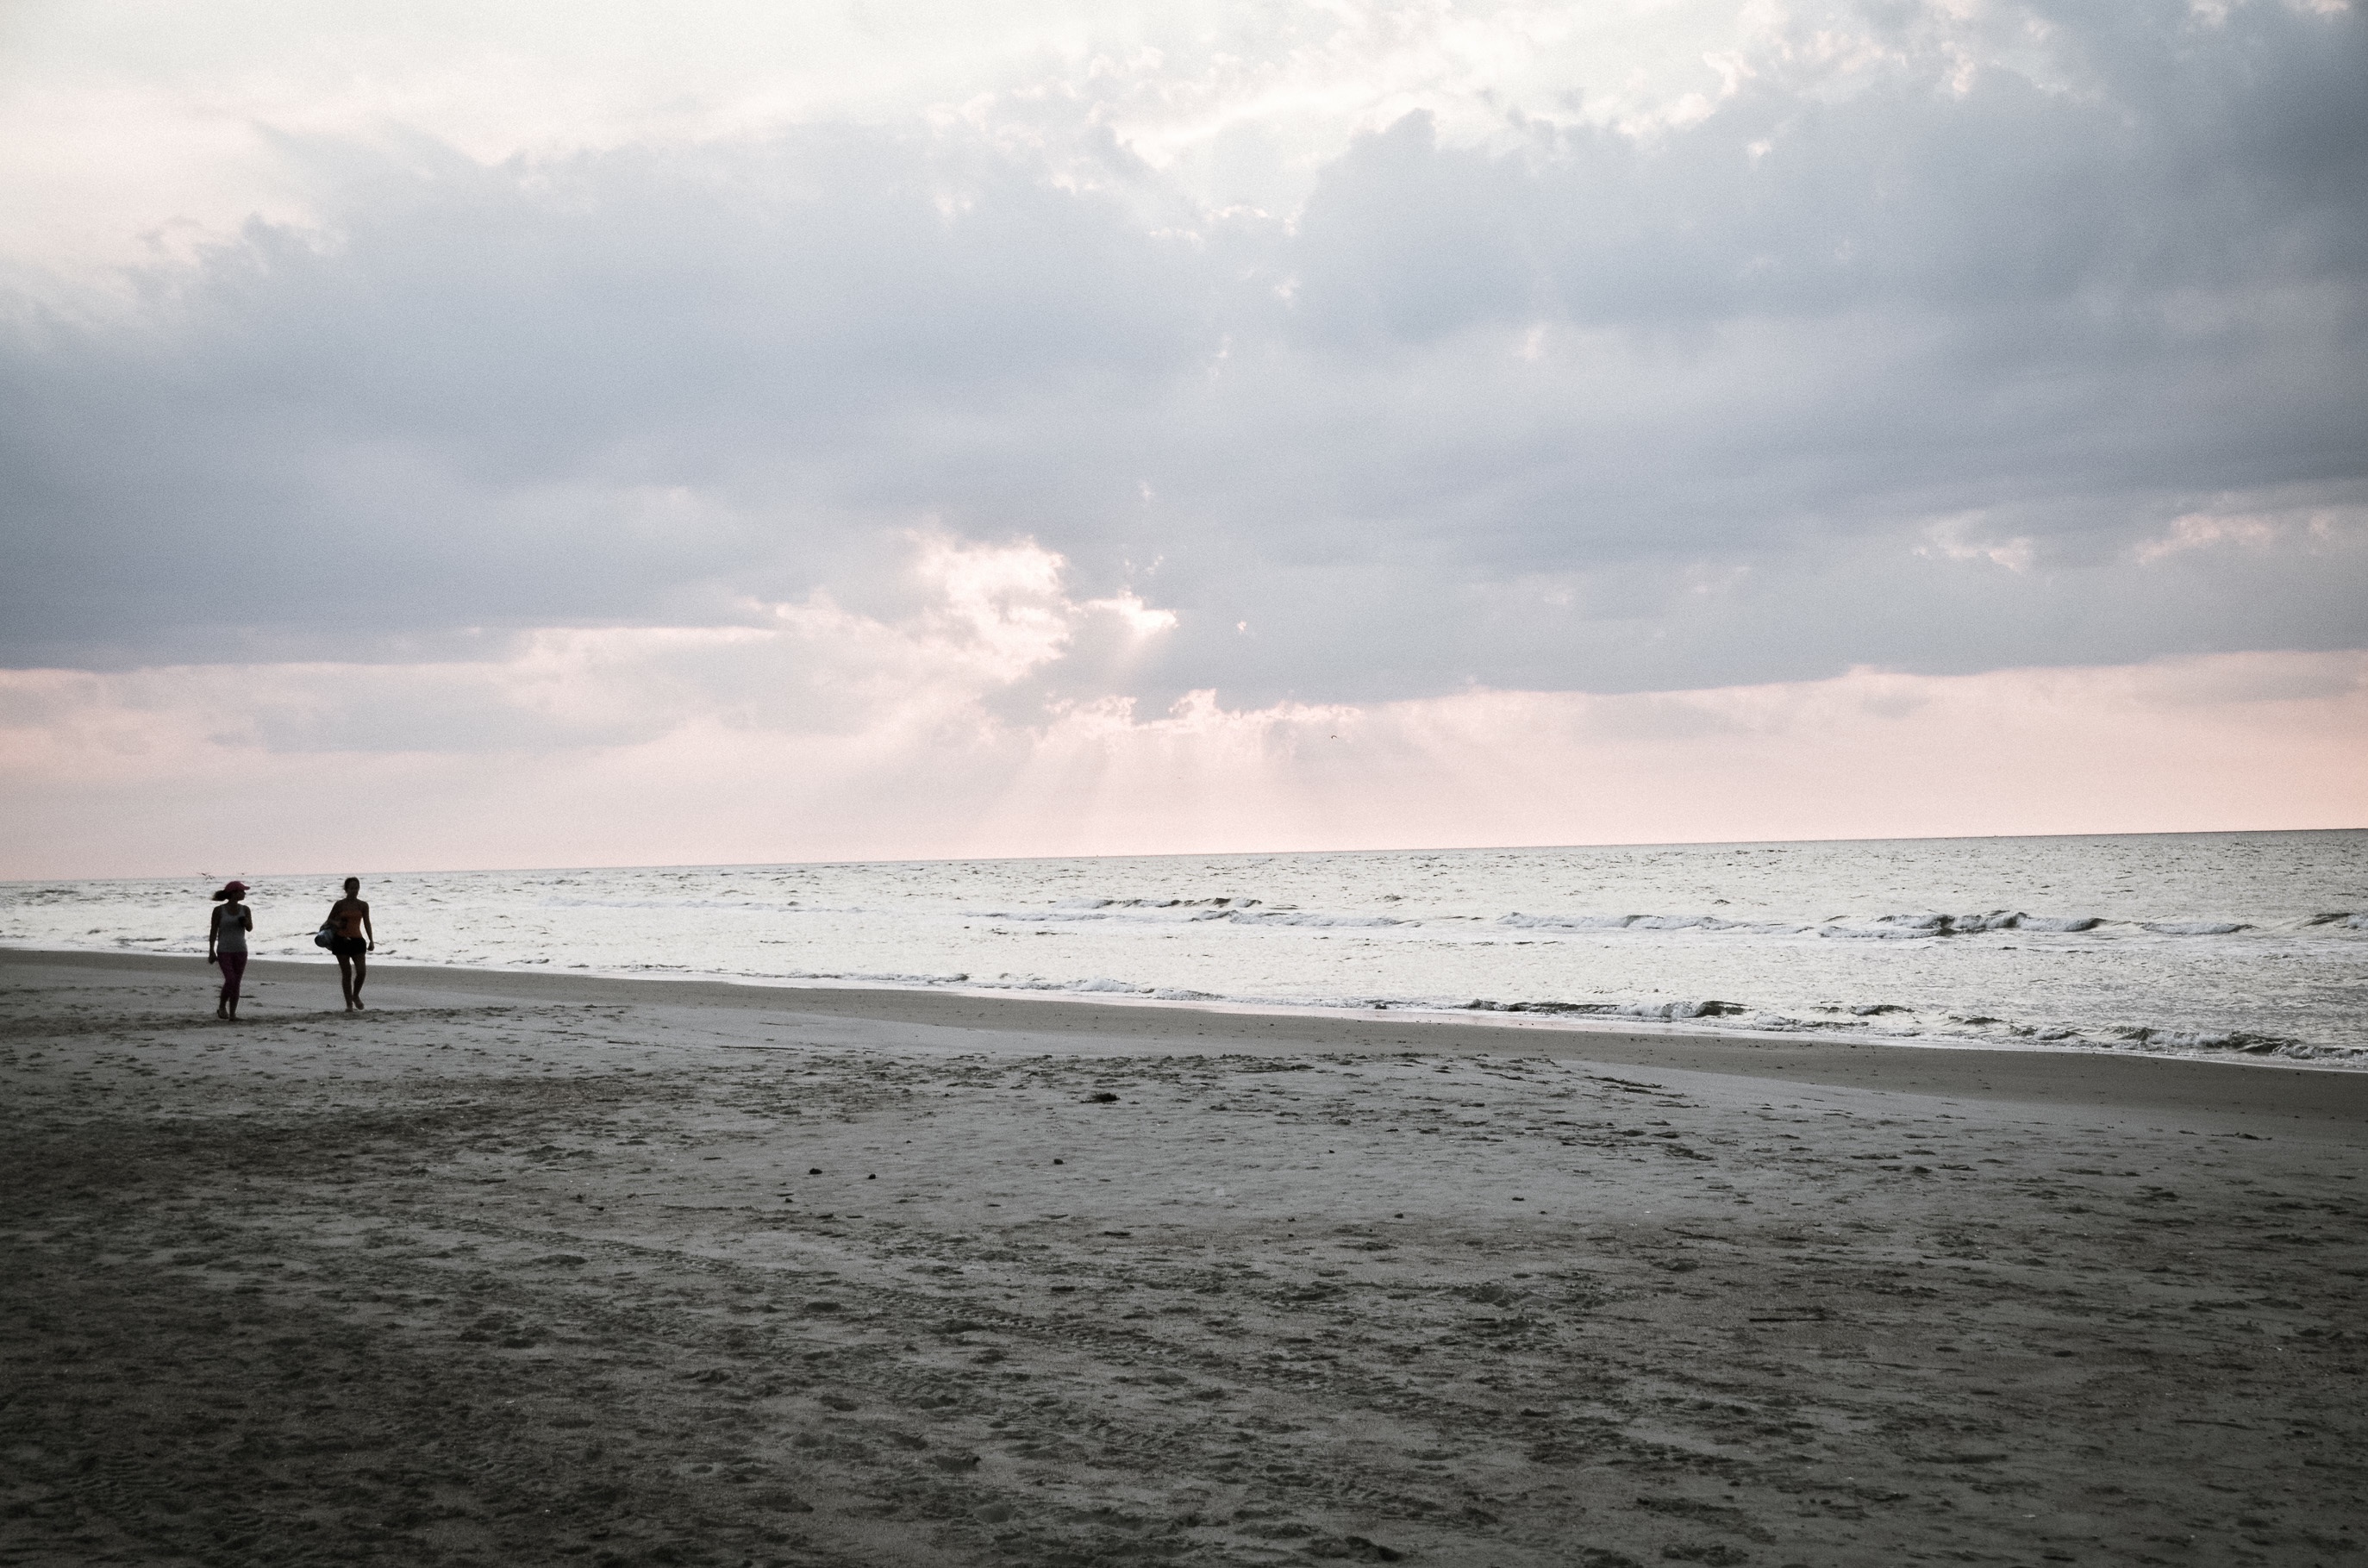
beach, sea, coast, sand, ocean, horizon, cloud, sky, sunset, sunlight, shore, wave, bay, material, body of water, mudflat, wind wave